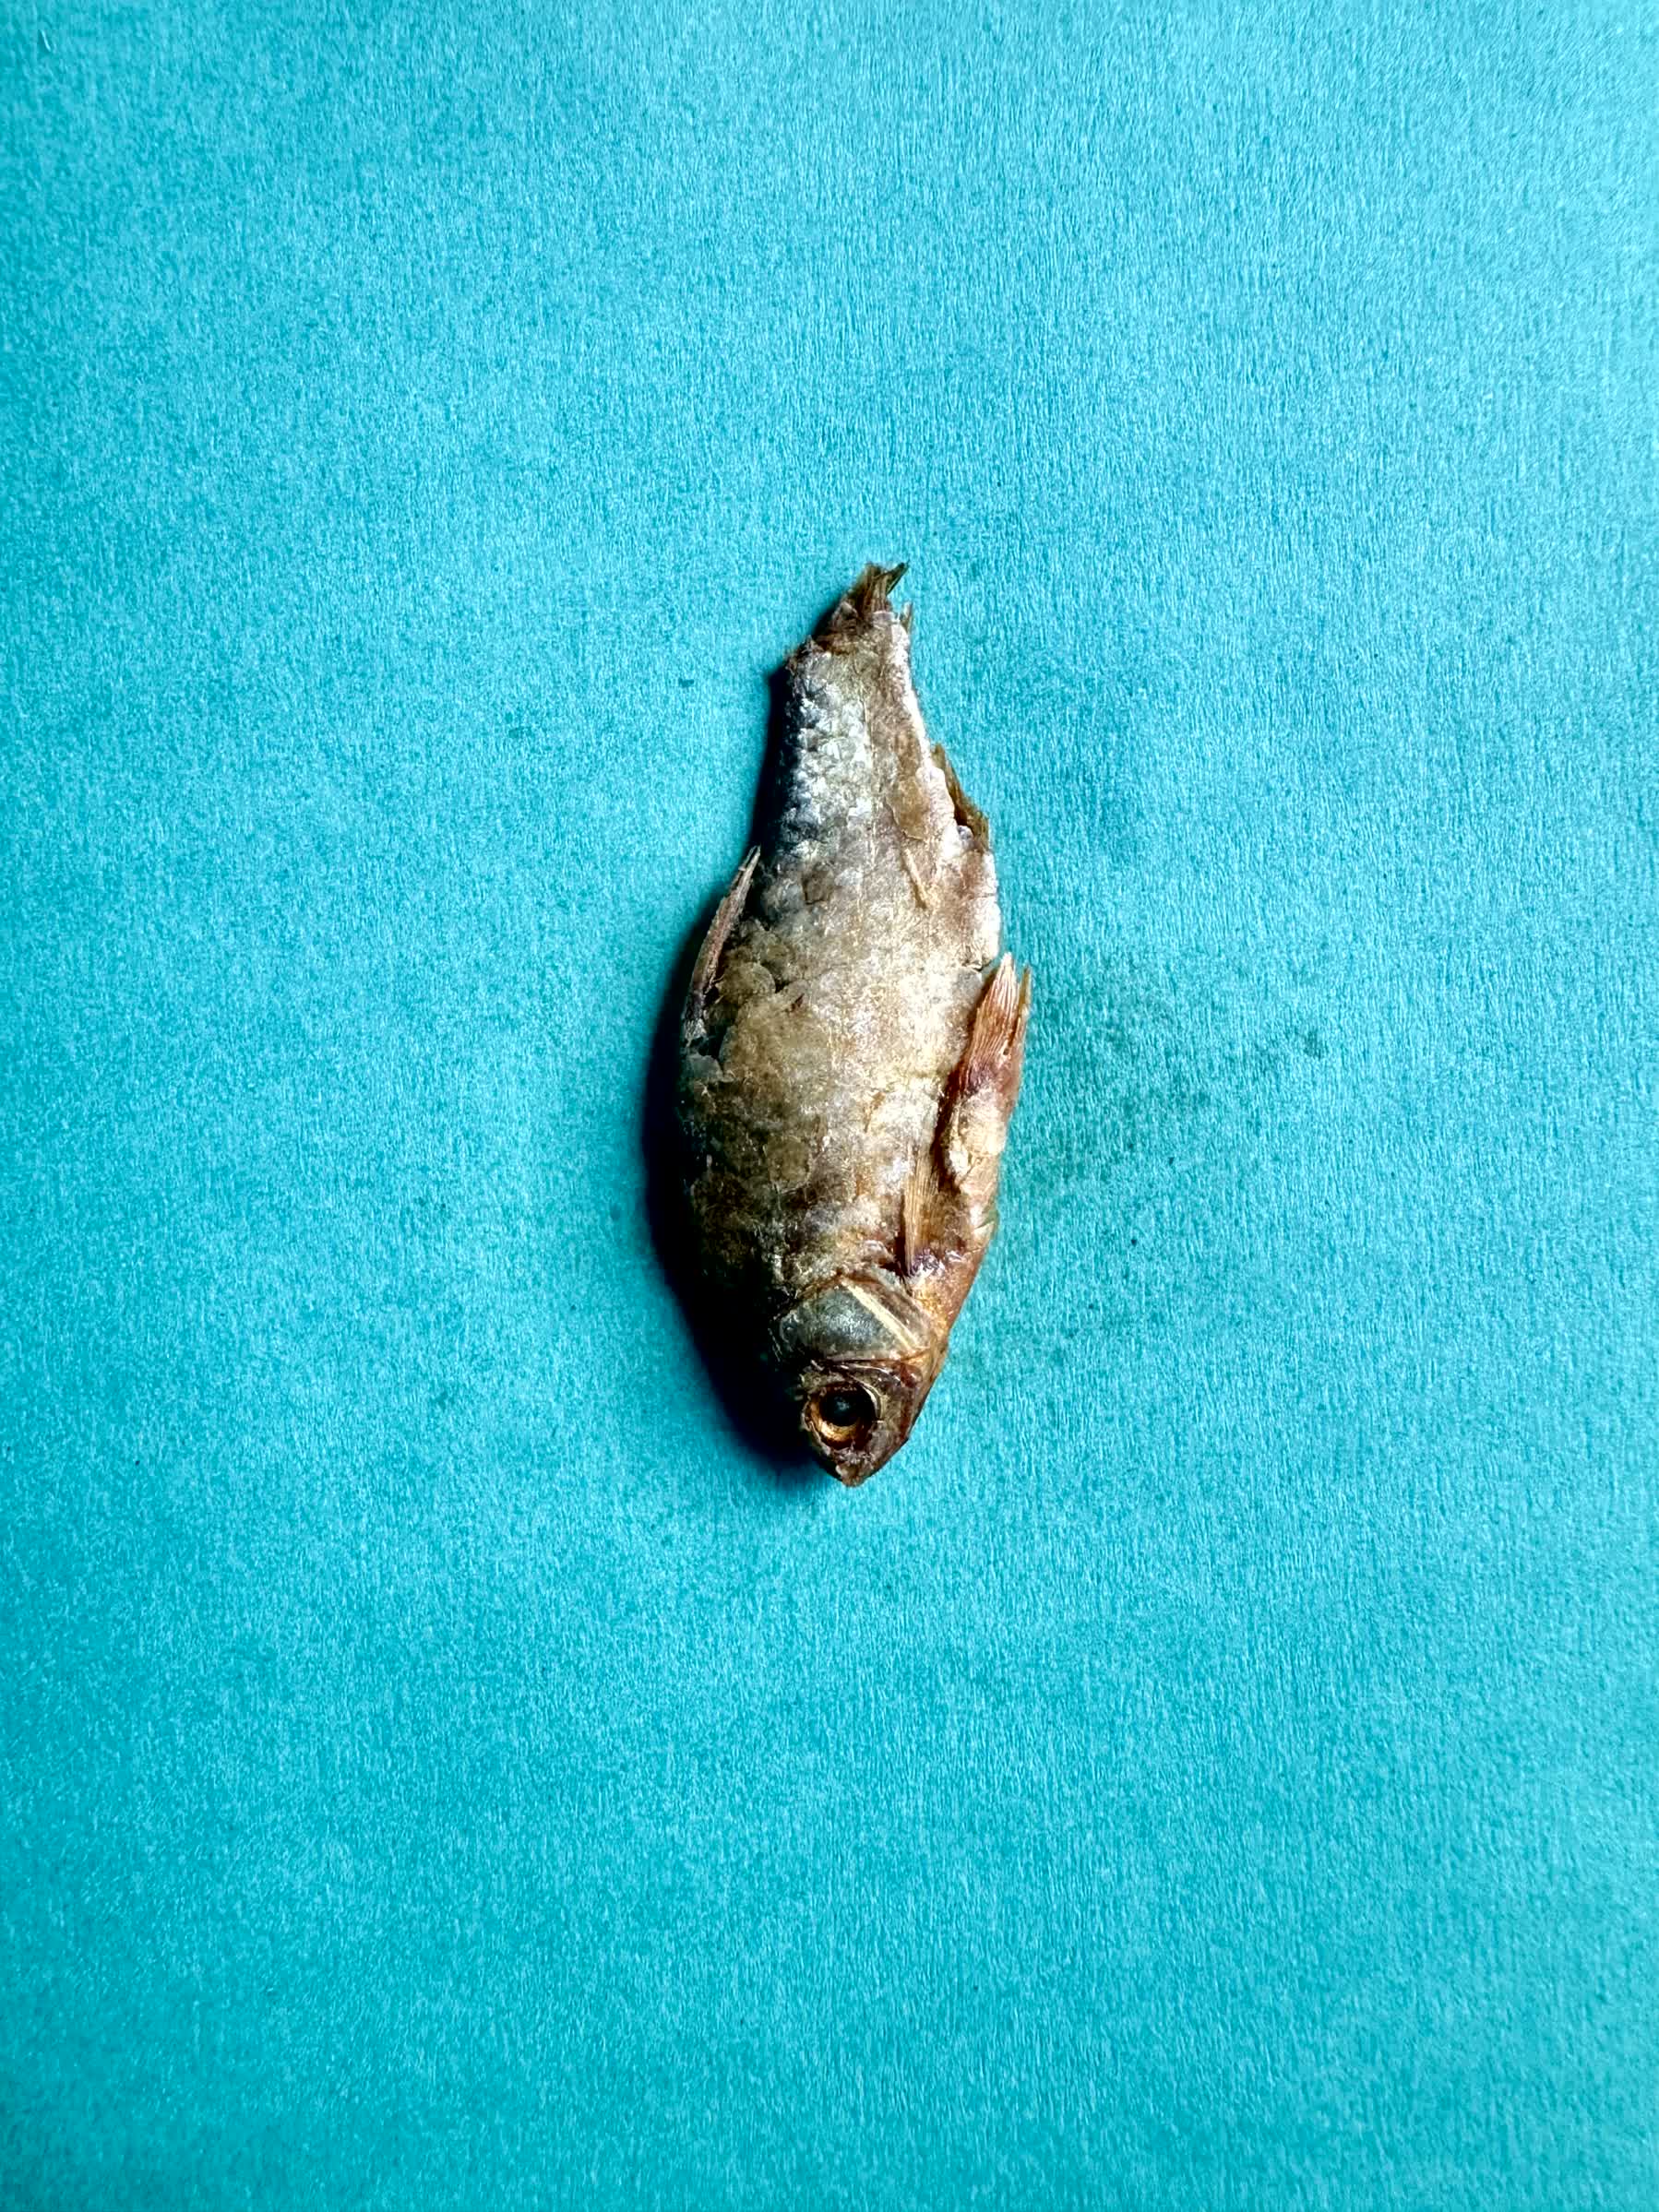
Species: puti chepa